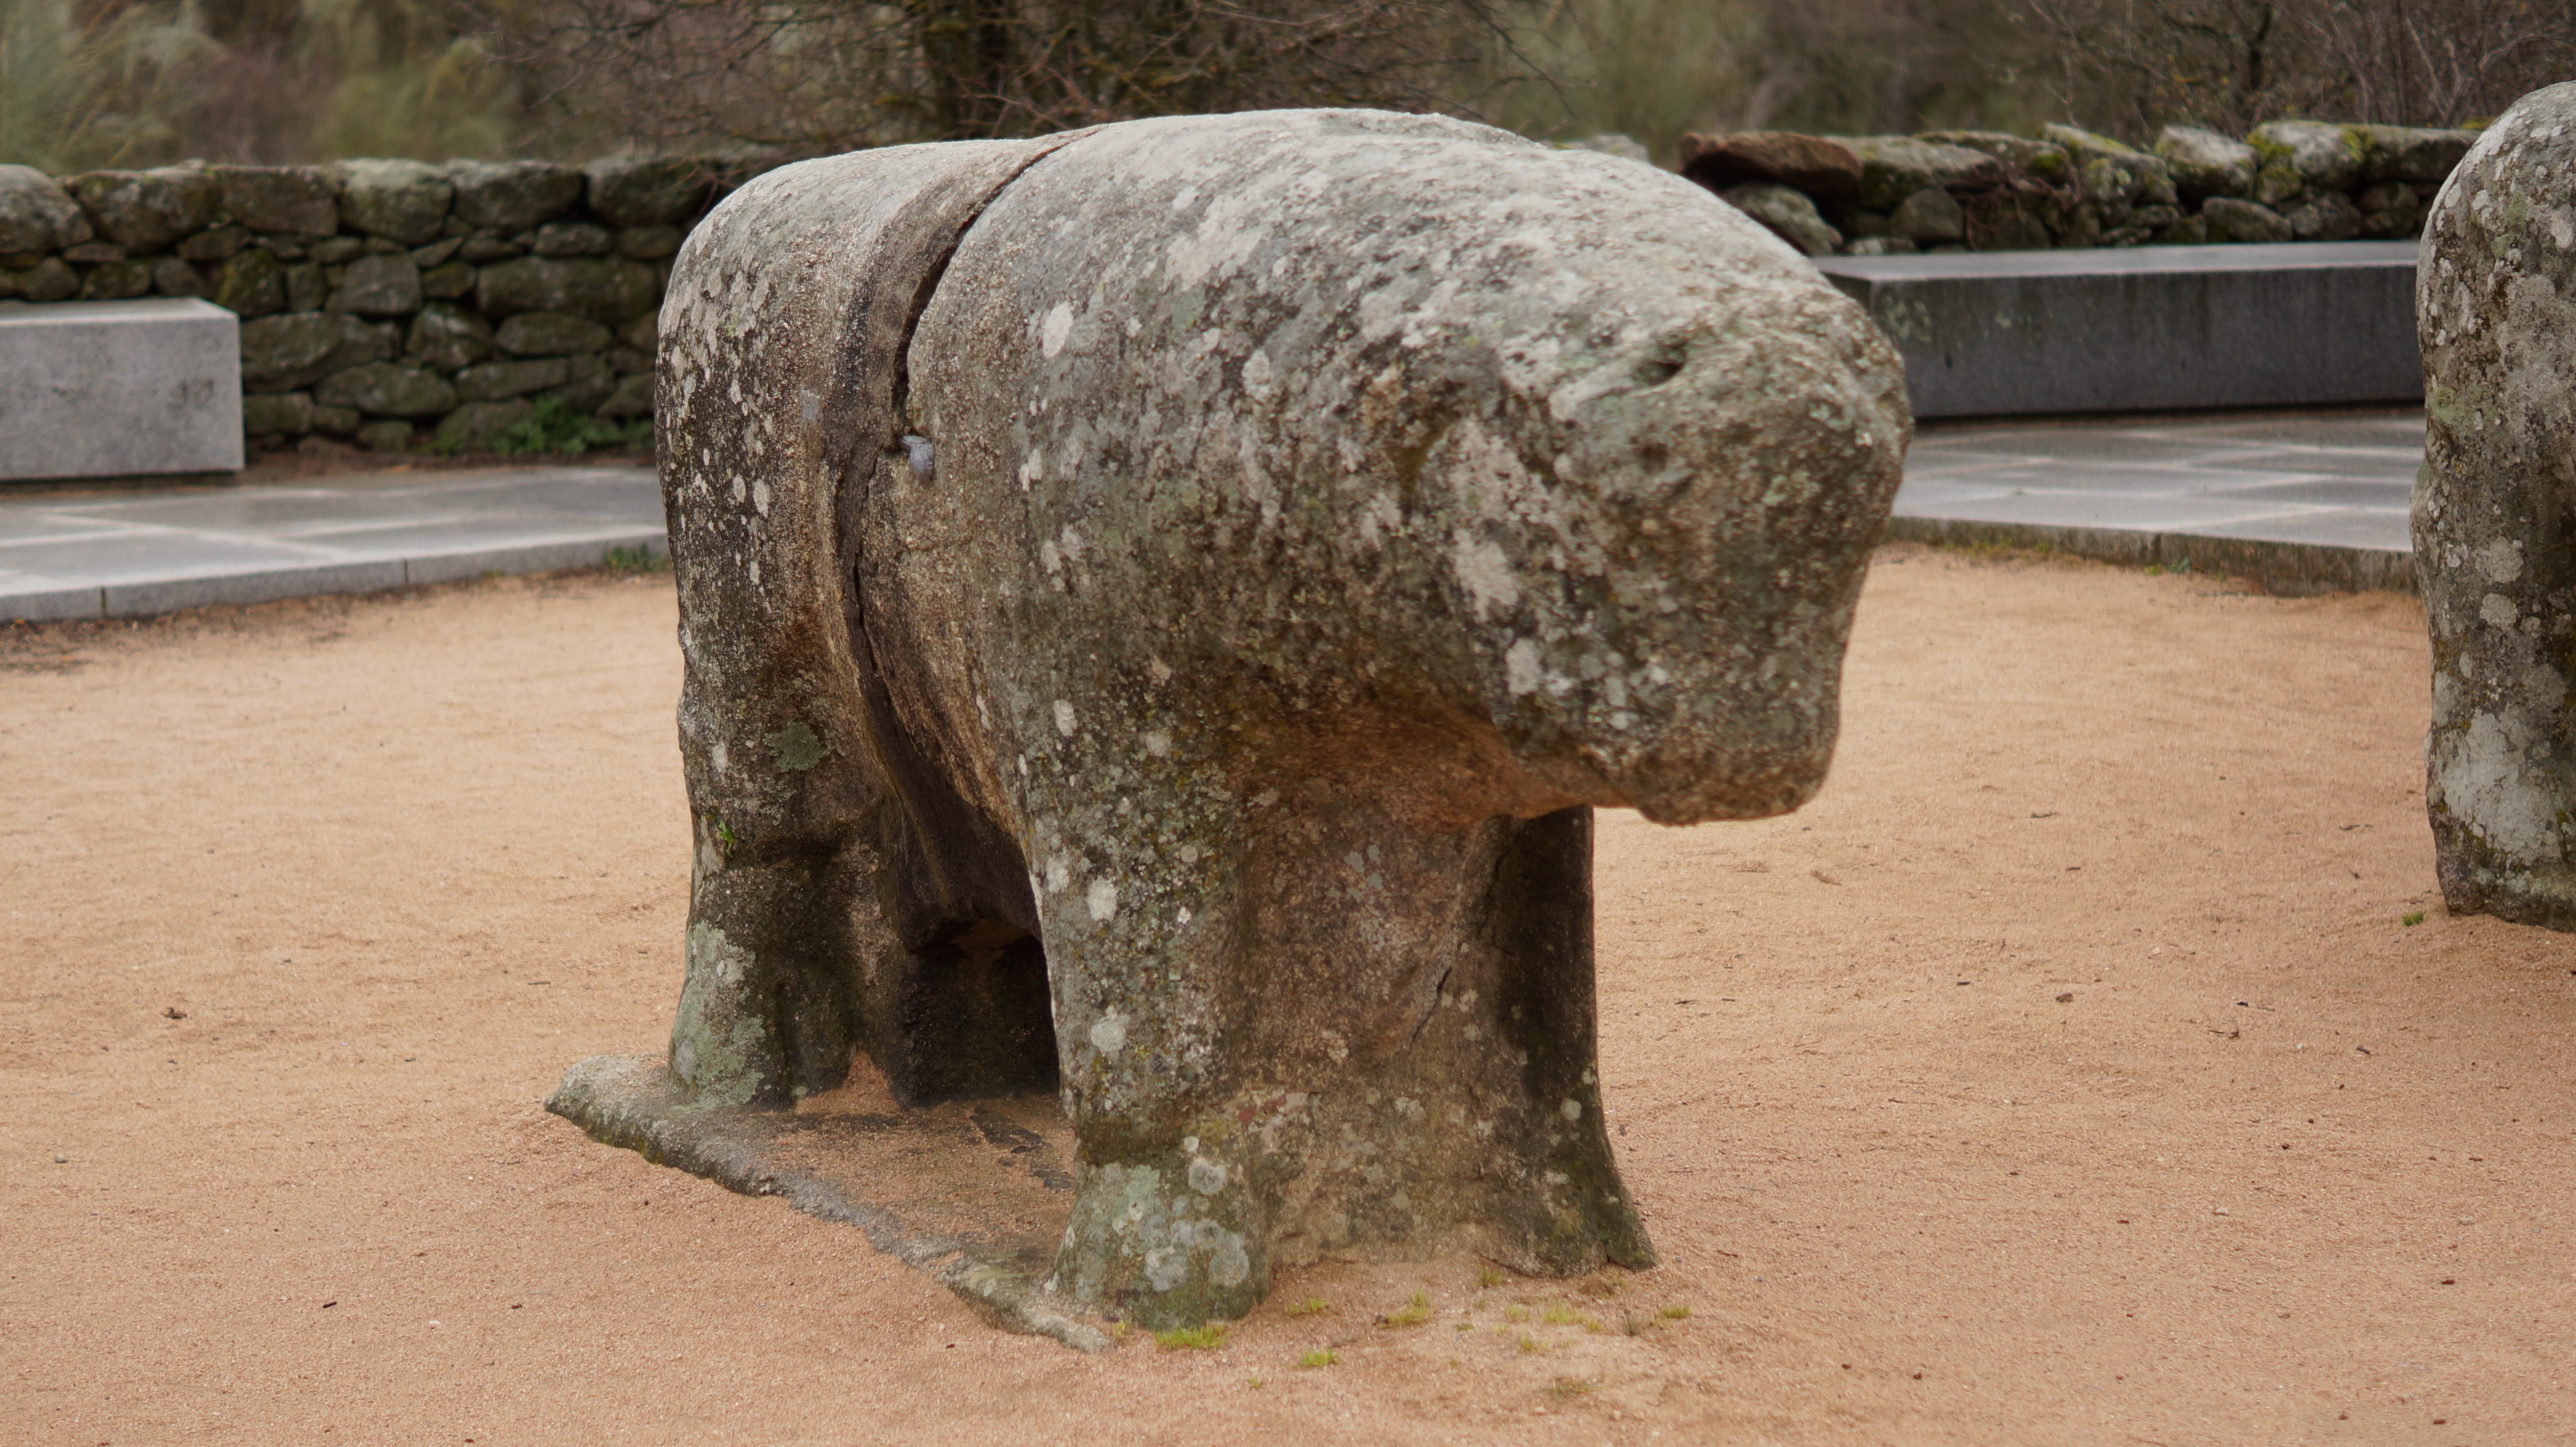
rock, monument, wildlife, statue, zoo, material, elephant, boar, sculpture, art, age, iron, carving, bulls, avila, indian elephant, ancient history, elephants and mammoths, guisando, vetones